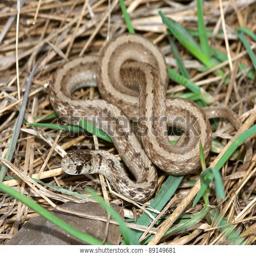
Animal: snakes